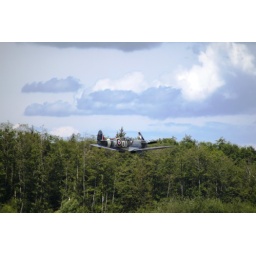
Flying Heritage Collection Fly Day May 22 2010 - Paul Allen's vintage airplane museum, many in flying order